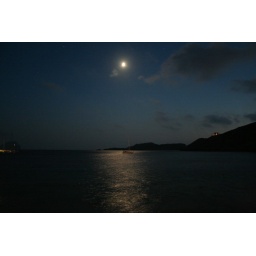
moon &amp;amp; sailing boat in quiet beach in Kithira Island of Greece